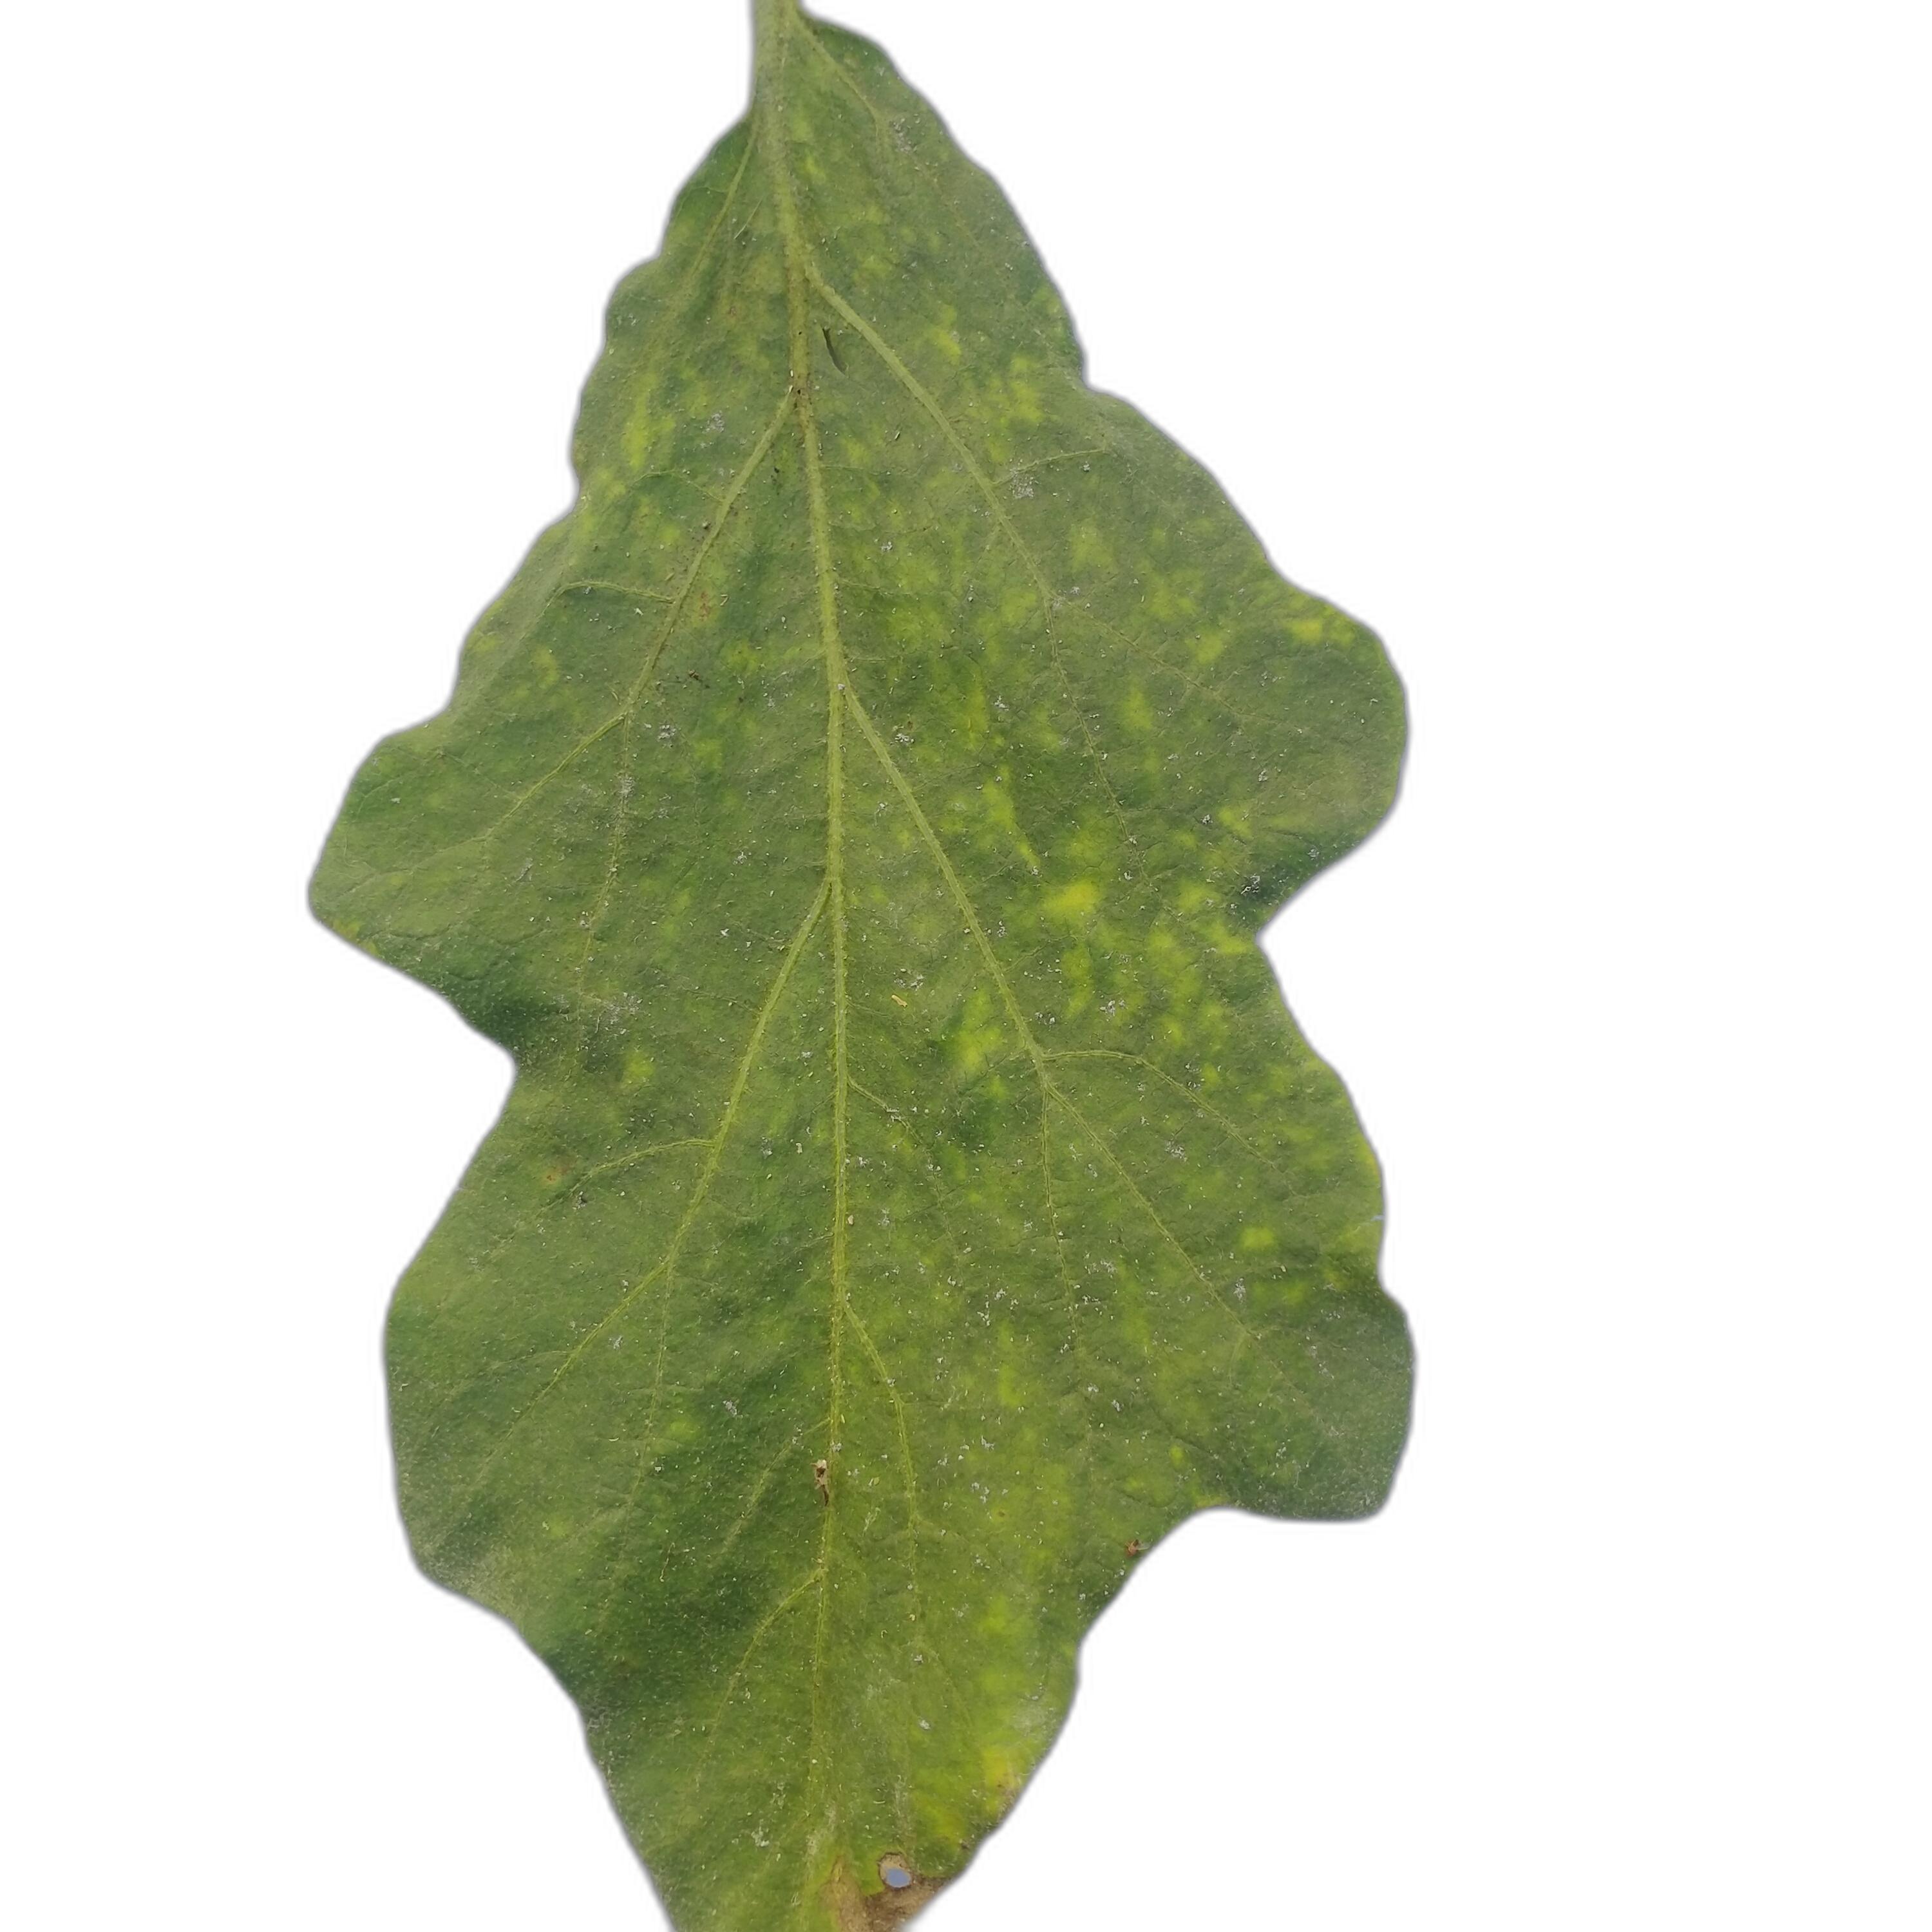
Label: White Mold Disease